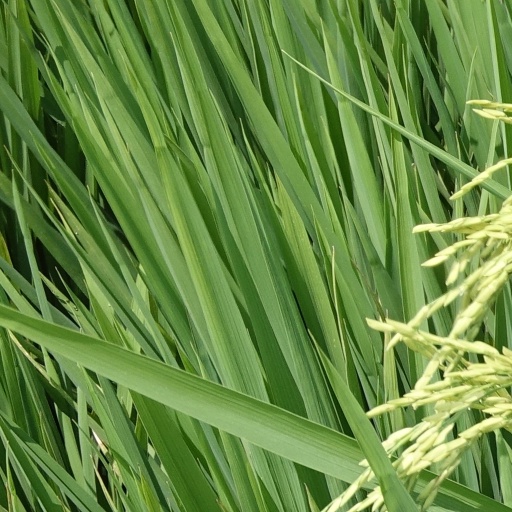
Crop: rice